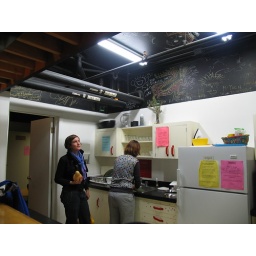
in the tunnel mountain lounge - ie the communal kitchen/bunker